Greg Robinson (American football coach)

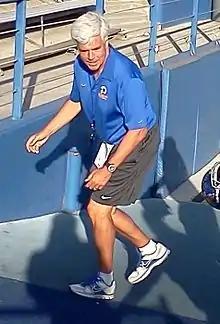
Robinson after San Jose State's 2014 Spring Game

Gregory McIntosh Robinson (October 9, 1951 – January 5, 2022) was an American college and professional football coach. Robinson served as the head football coach at Syracuse University from 2005 to 2008. He has served as an assistant coach with several other college football programs and for three teams in the National Football League (NFL): the New York Jets from 1990 to 1994, the Denver Broncos from 1995 to 2000, and the Kansas City Chiefs from 2001 to 2003. With the Broncos, Robinson was a member of two Super Bowl championship teams. In more recent years he has served as the defensive coordinator at the University of Texas at Austin, in 2004 and for part of the 2013 season, and at the University of Michigan, from 2009 to 2010.